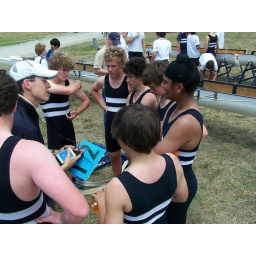
CGS boys Div 1 boat - debrief by the coach